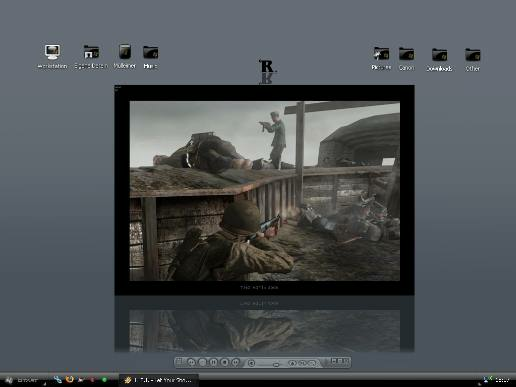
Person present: No